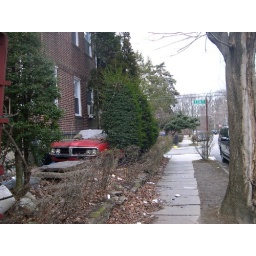
This was the least kept up house in the neighborhood. Such a shame the car is just sitting there, rotting.